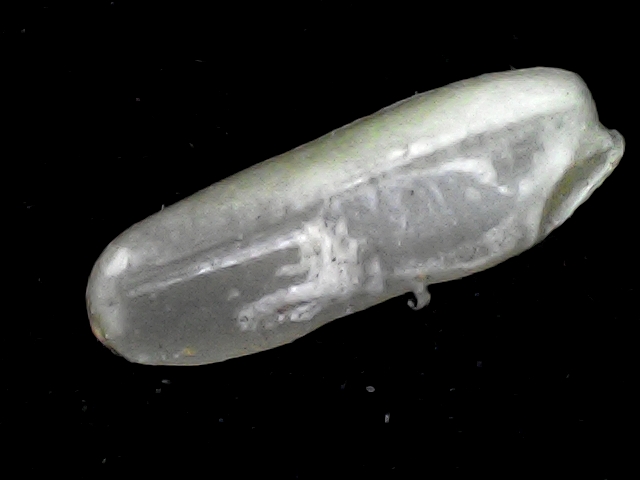
Rice variety: BD87